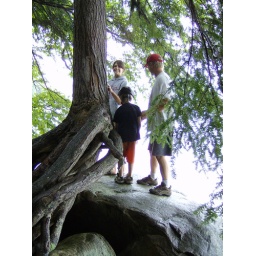
J, K and Fizz on a big rock at the water's edge, path around the lake